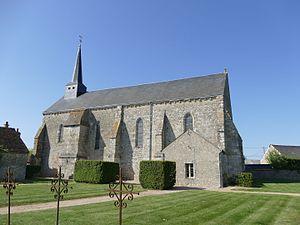
L'église Saint-Hilaire à Guigneville (Loiret, Centre-Val de Loire, France).
L’église Saint-Hilaire de Guigneville est une église française dédiée à saint Hilaire et située à Guigneville, dans le département du Loiret en région Centre-Val de Loire.
La liste des monuments historiques du Loiret recense les monuments historiques situés dans le département français du Loiret.
Guigneville est une commune française située dans le département du Loiret en région Centre-Val de Loire.